Patrick Watts

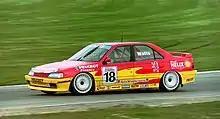
Watts driving for Peugeot at Brands Hatch during the 1994 British Touring Car Championship season.

His success in 1991 earned him a drive in the 1992 British Touring Car Championship for the new works Shell Mazda Racing Team in a Mazda 323. The one car the team put out was not on the pace of most of the other works teams, and he finished the season in sixteenth place. In 1993, the team switched to a distinctively painted single Mazda Xedos 6. The new car performed much better than the 323 although easily down on power compared to its rivals. The Xedos did manage to get some promising results throughout the year; Patrick lead races and qualified on the front row on more than one occasion. He took Pole Position at Snetterton, only to collide with Steve Soper at the first corner, damaging his car enough to prevent him from taking the restart. Unfortunately his season was spoiled by often being caught up in several incidents, and he ended the championship in fifteenth place. Mazda did not continue to run a team in 1994, despite showing promise in 1993 [although a team of 2 semi-works cars ran half of the season].